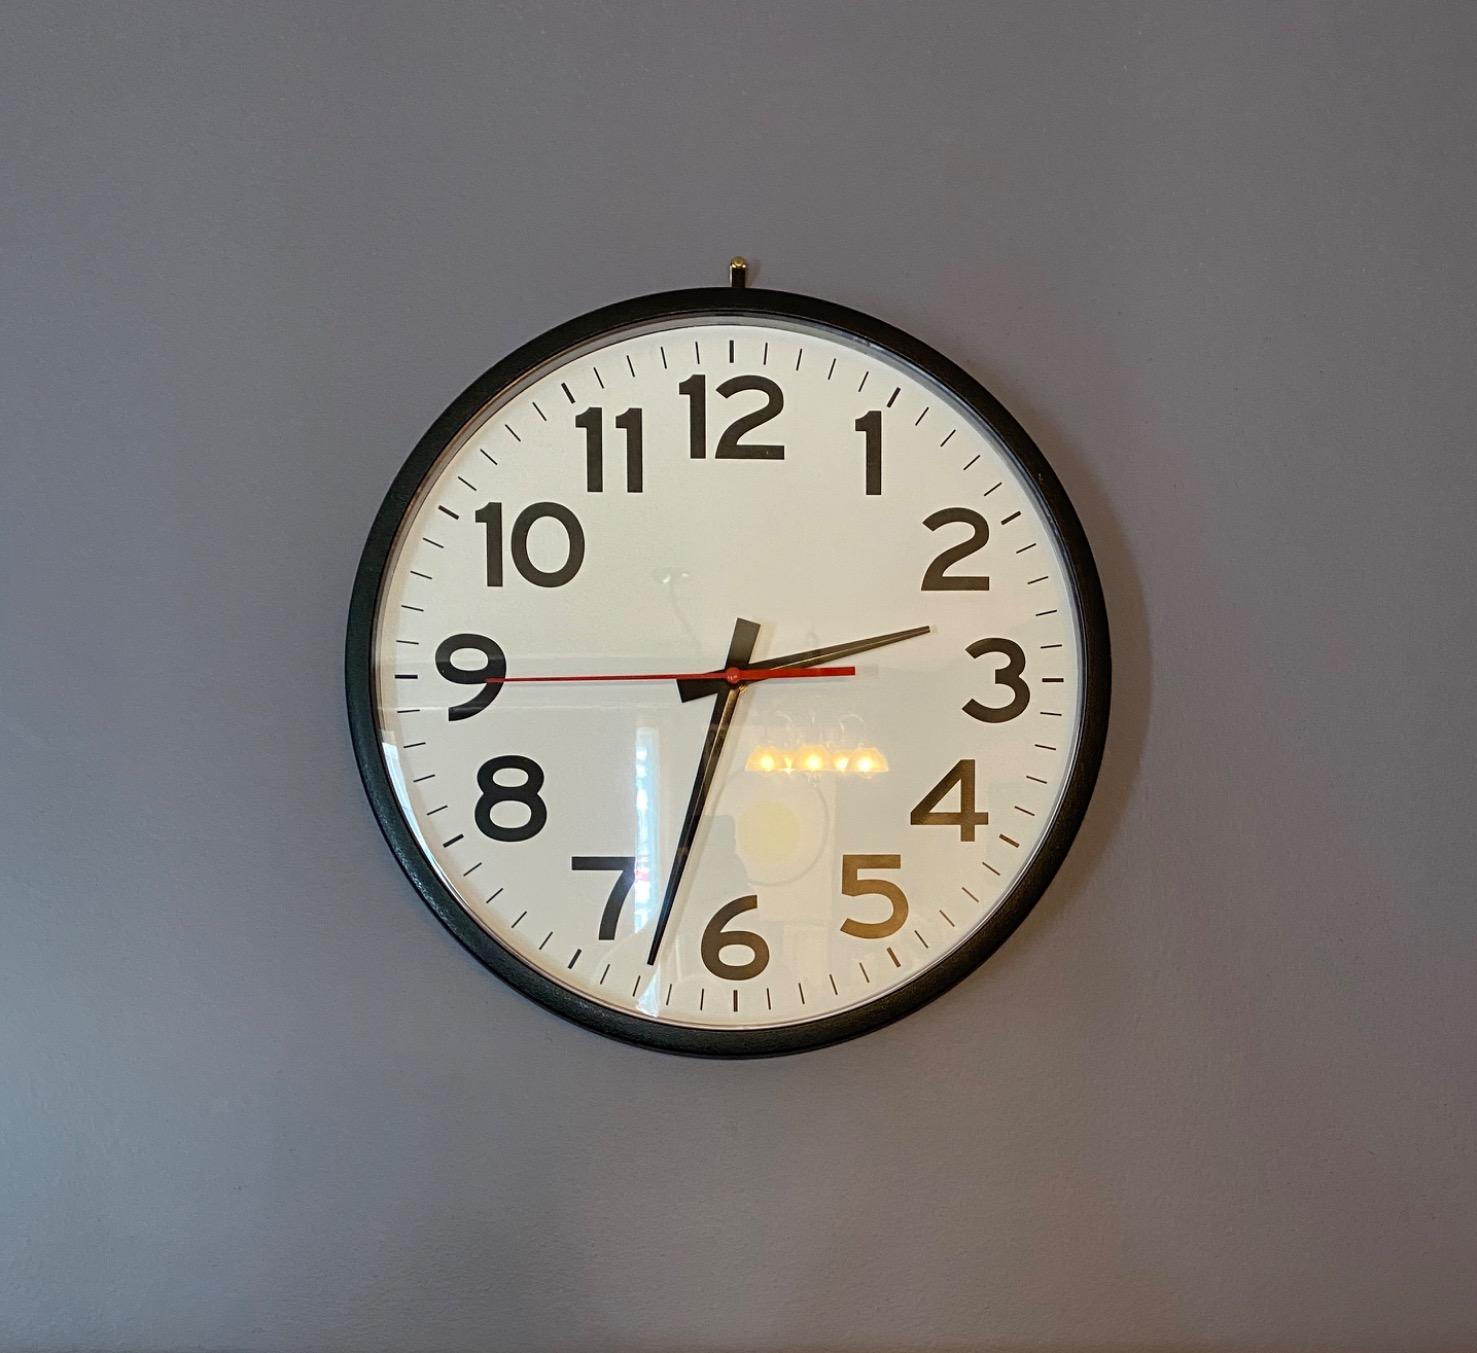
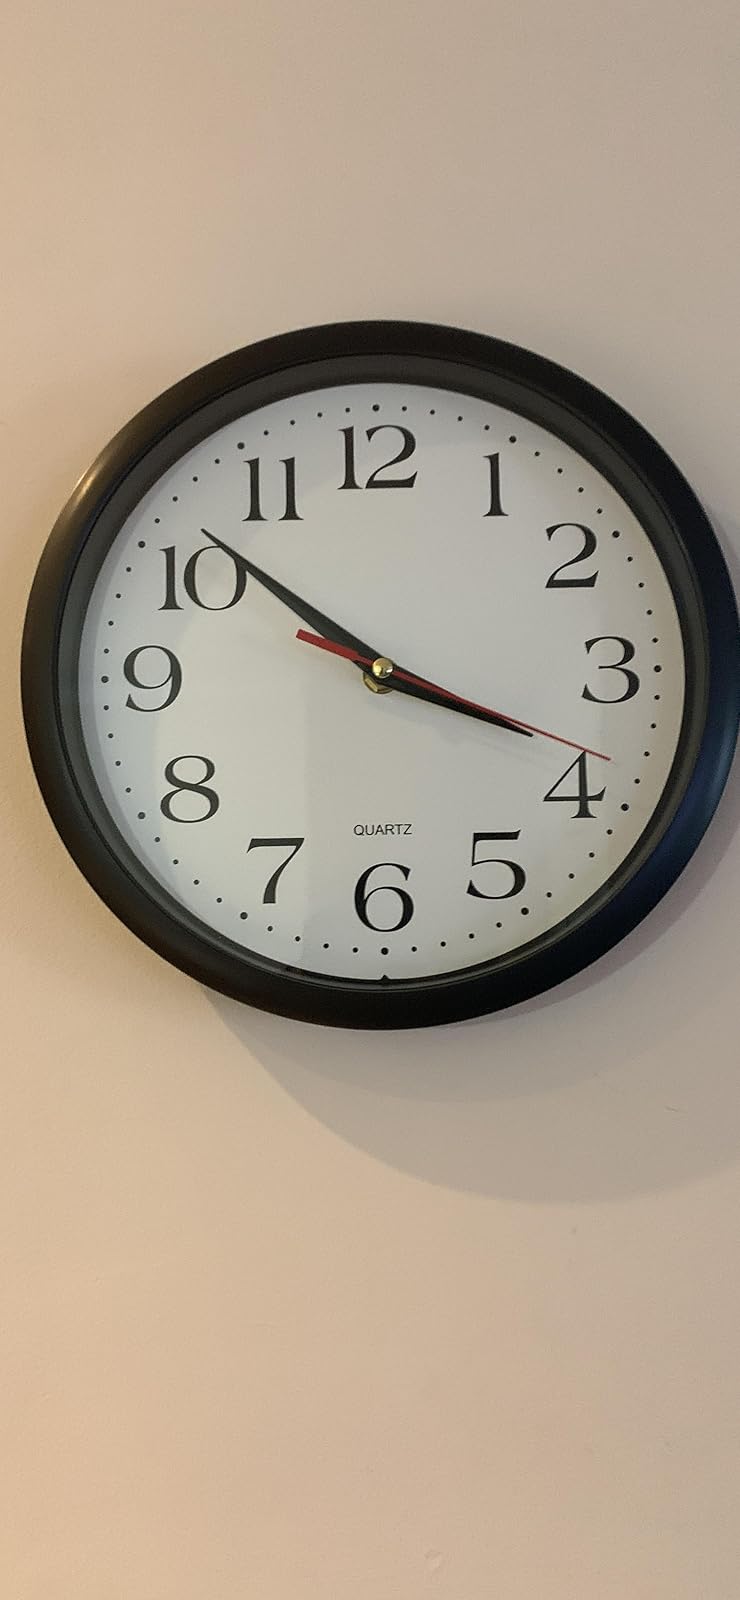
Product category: clock
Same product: no